Xhem Hasa

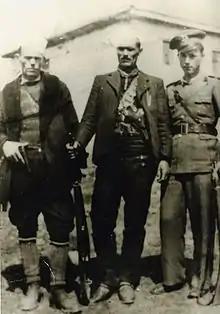
Hasa (centre) with his brothers, Musli Hasa (left) and Abdullah Hasa (right)

Xhemail Hasani (1908 – 6 May 1945), known as Xhemë Hasa and Xhemë Gostivari, was an Albanian nationalist and Axis collaborator, in charge of the Balli Kombëtar's activities in the western regions of Yugoslav Macedonia, a part of Yugoslavia occupied by Fascist Italy and Nazi Germany during World War II.